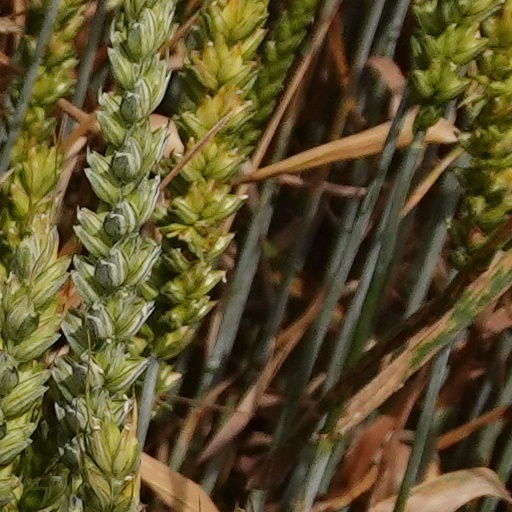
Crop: wheat